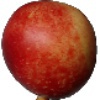
Label: nectarine